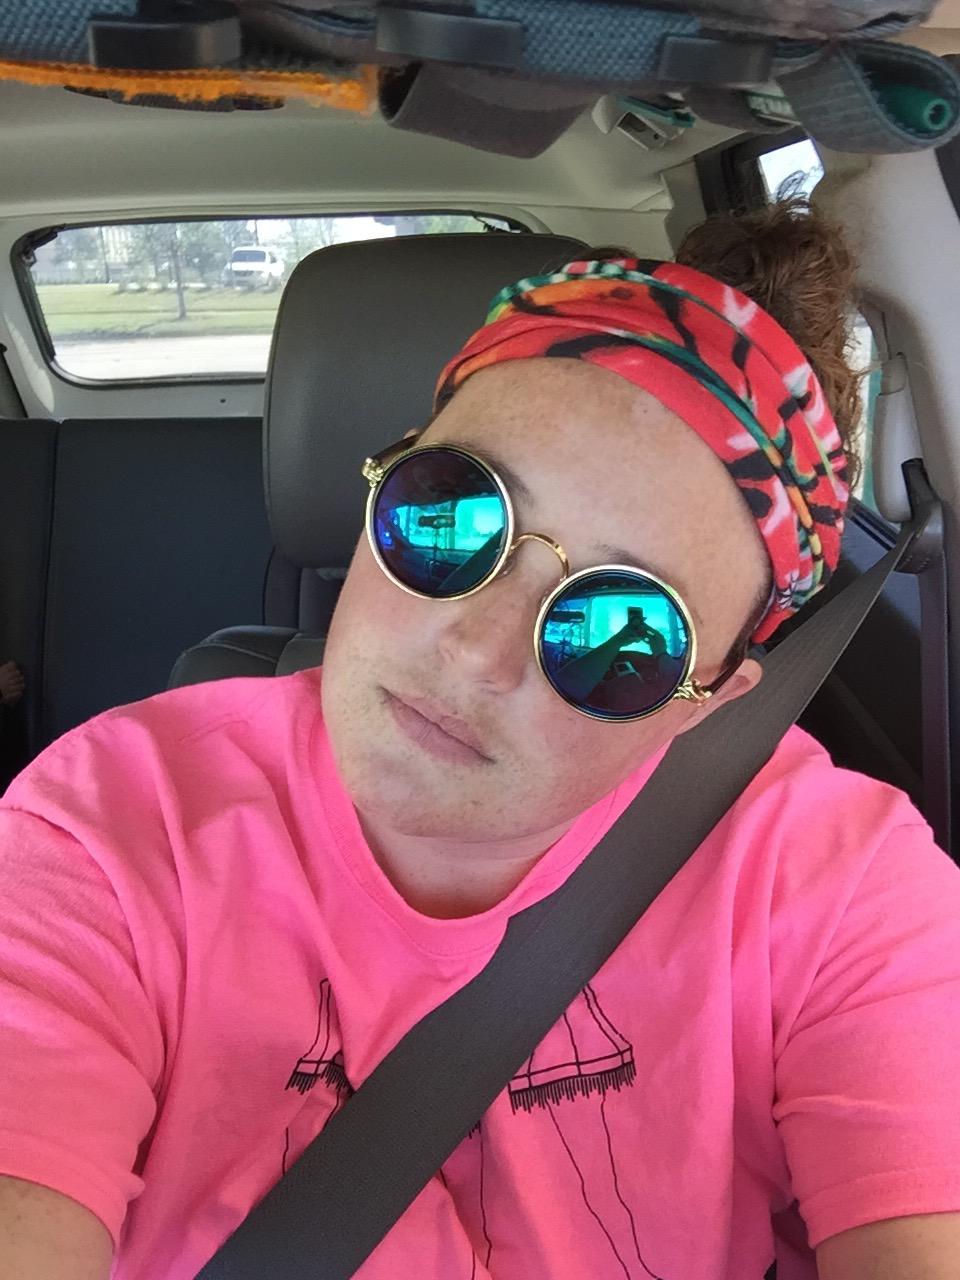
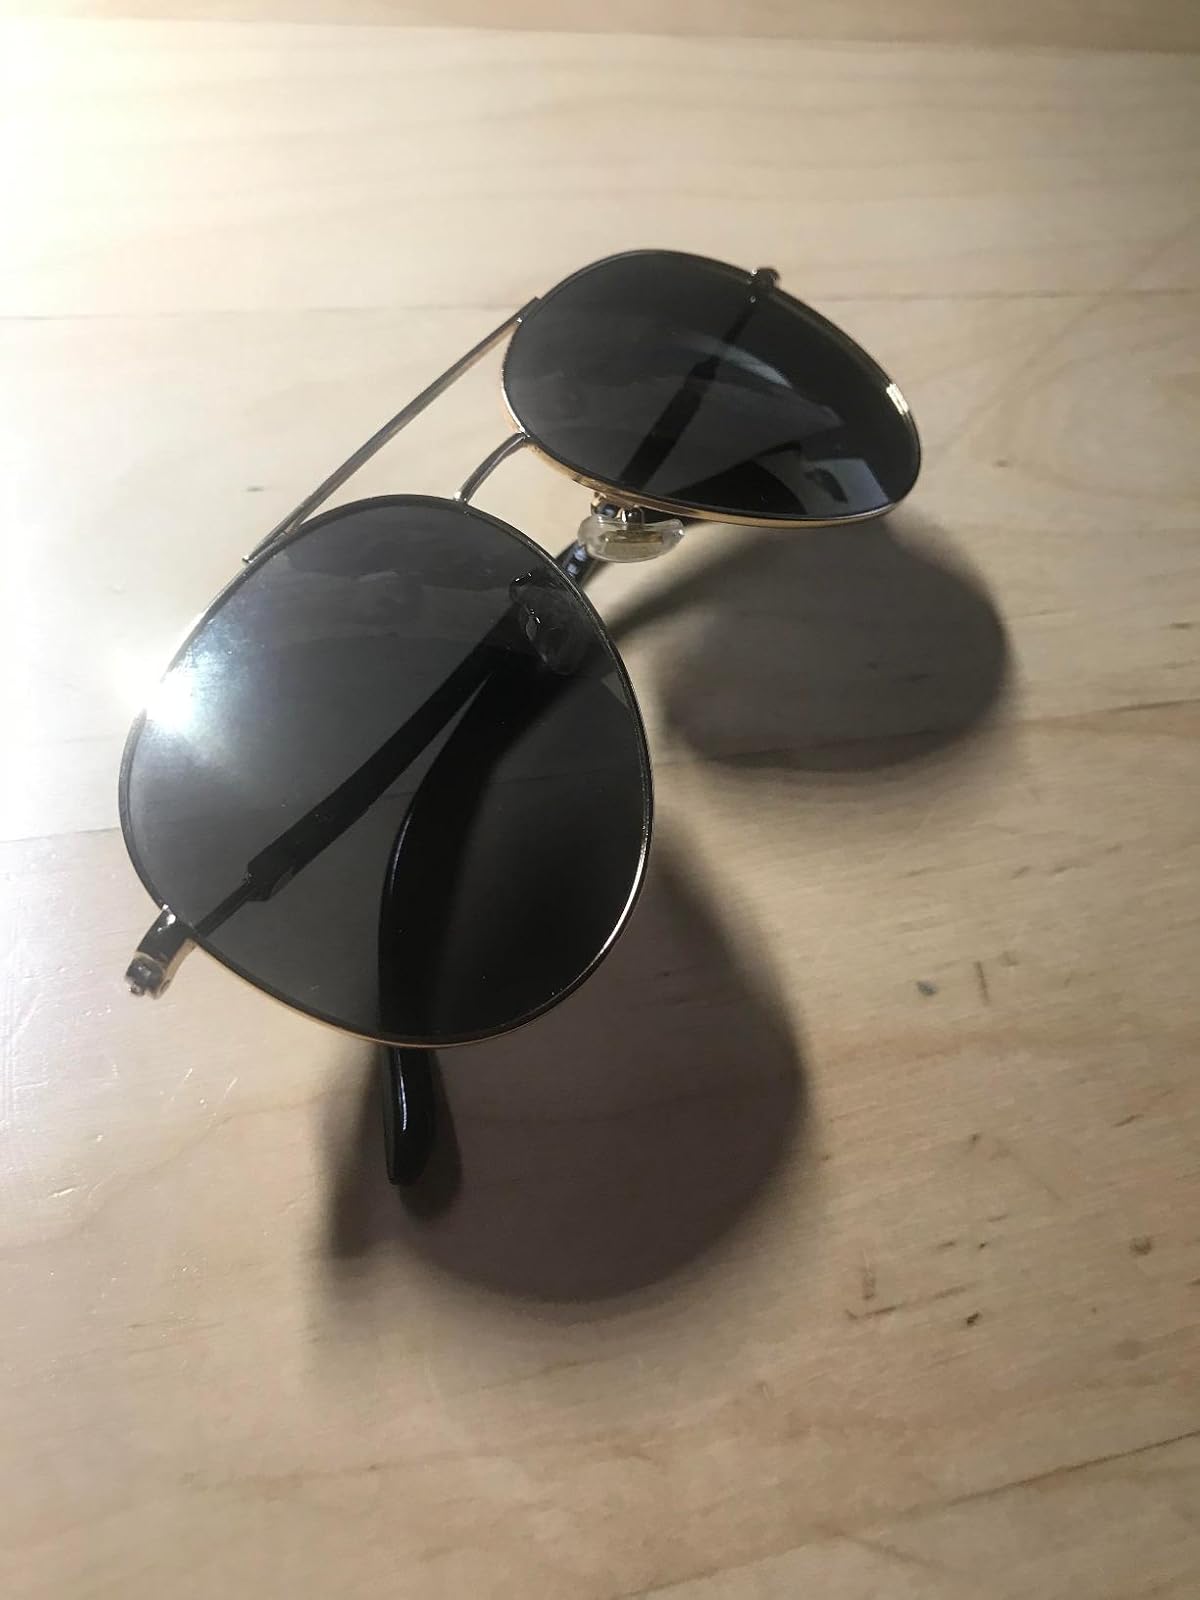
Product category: accessories_sunglasses
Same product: no